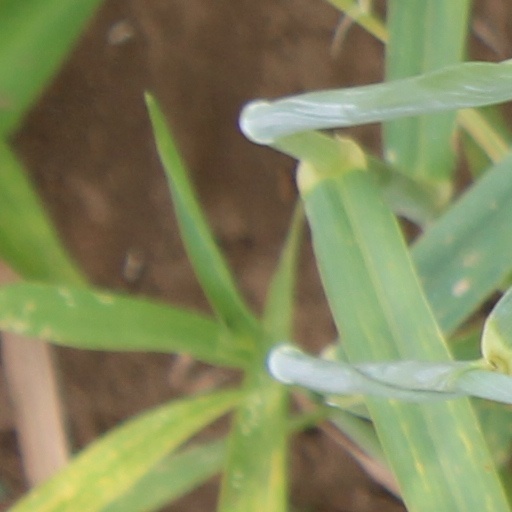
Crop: wheat